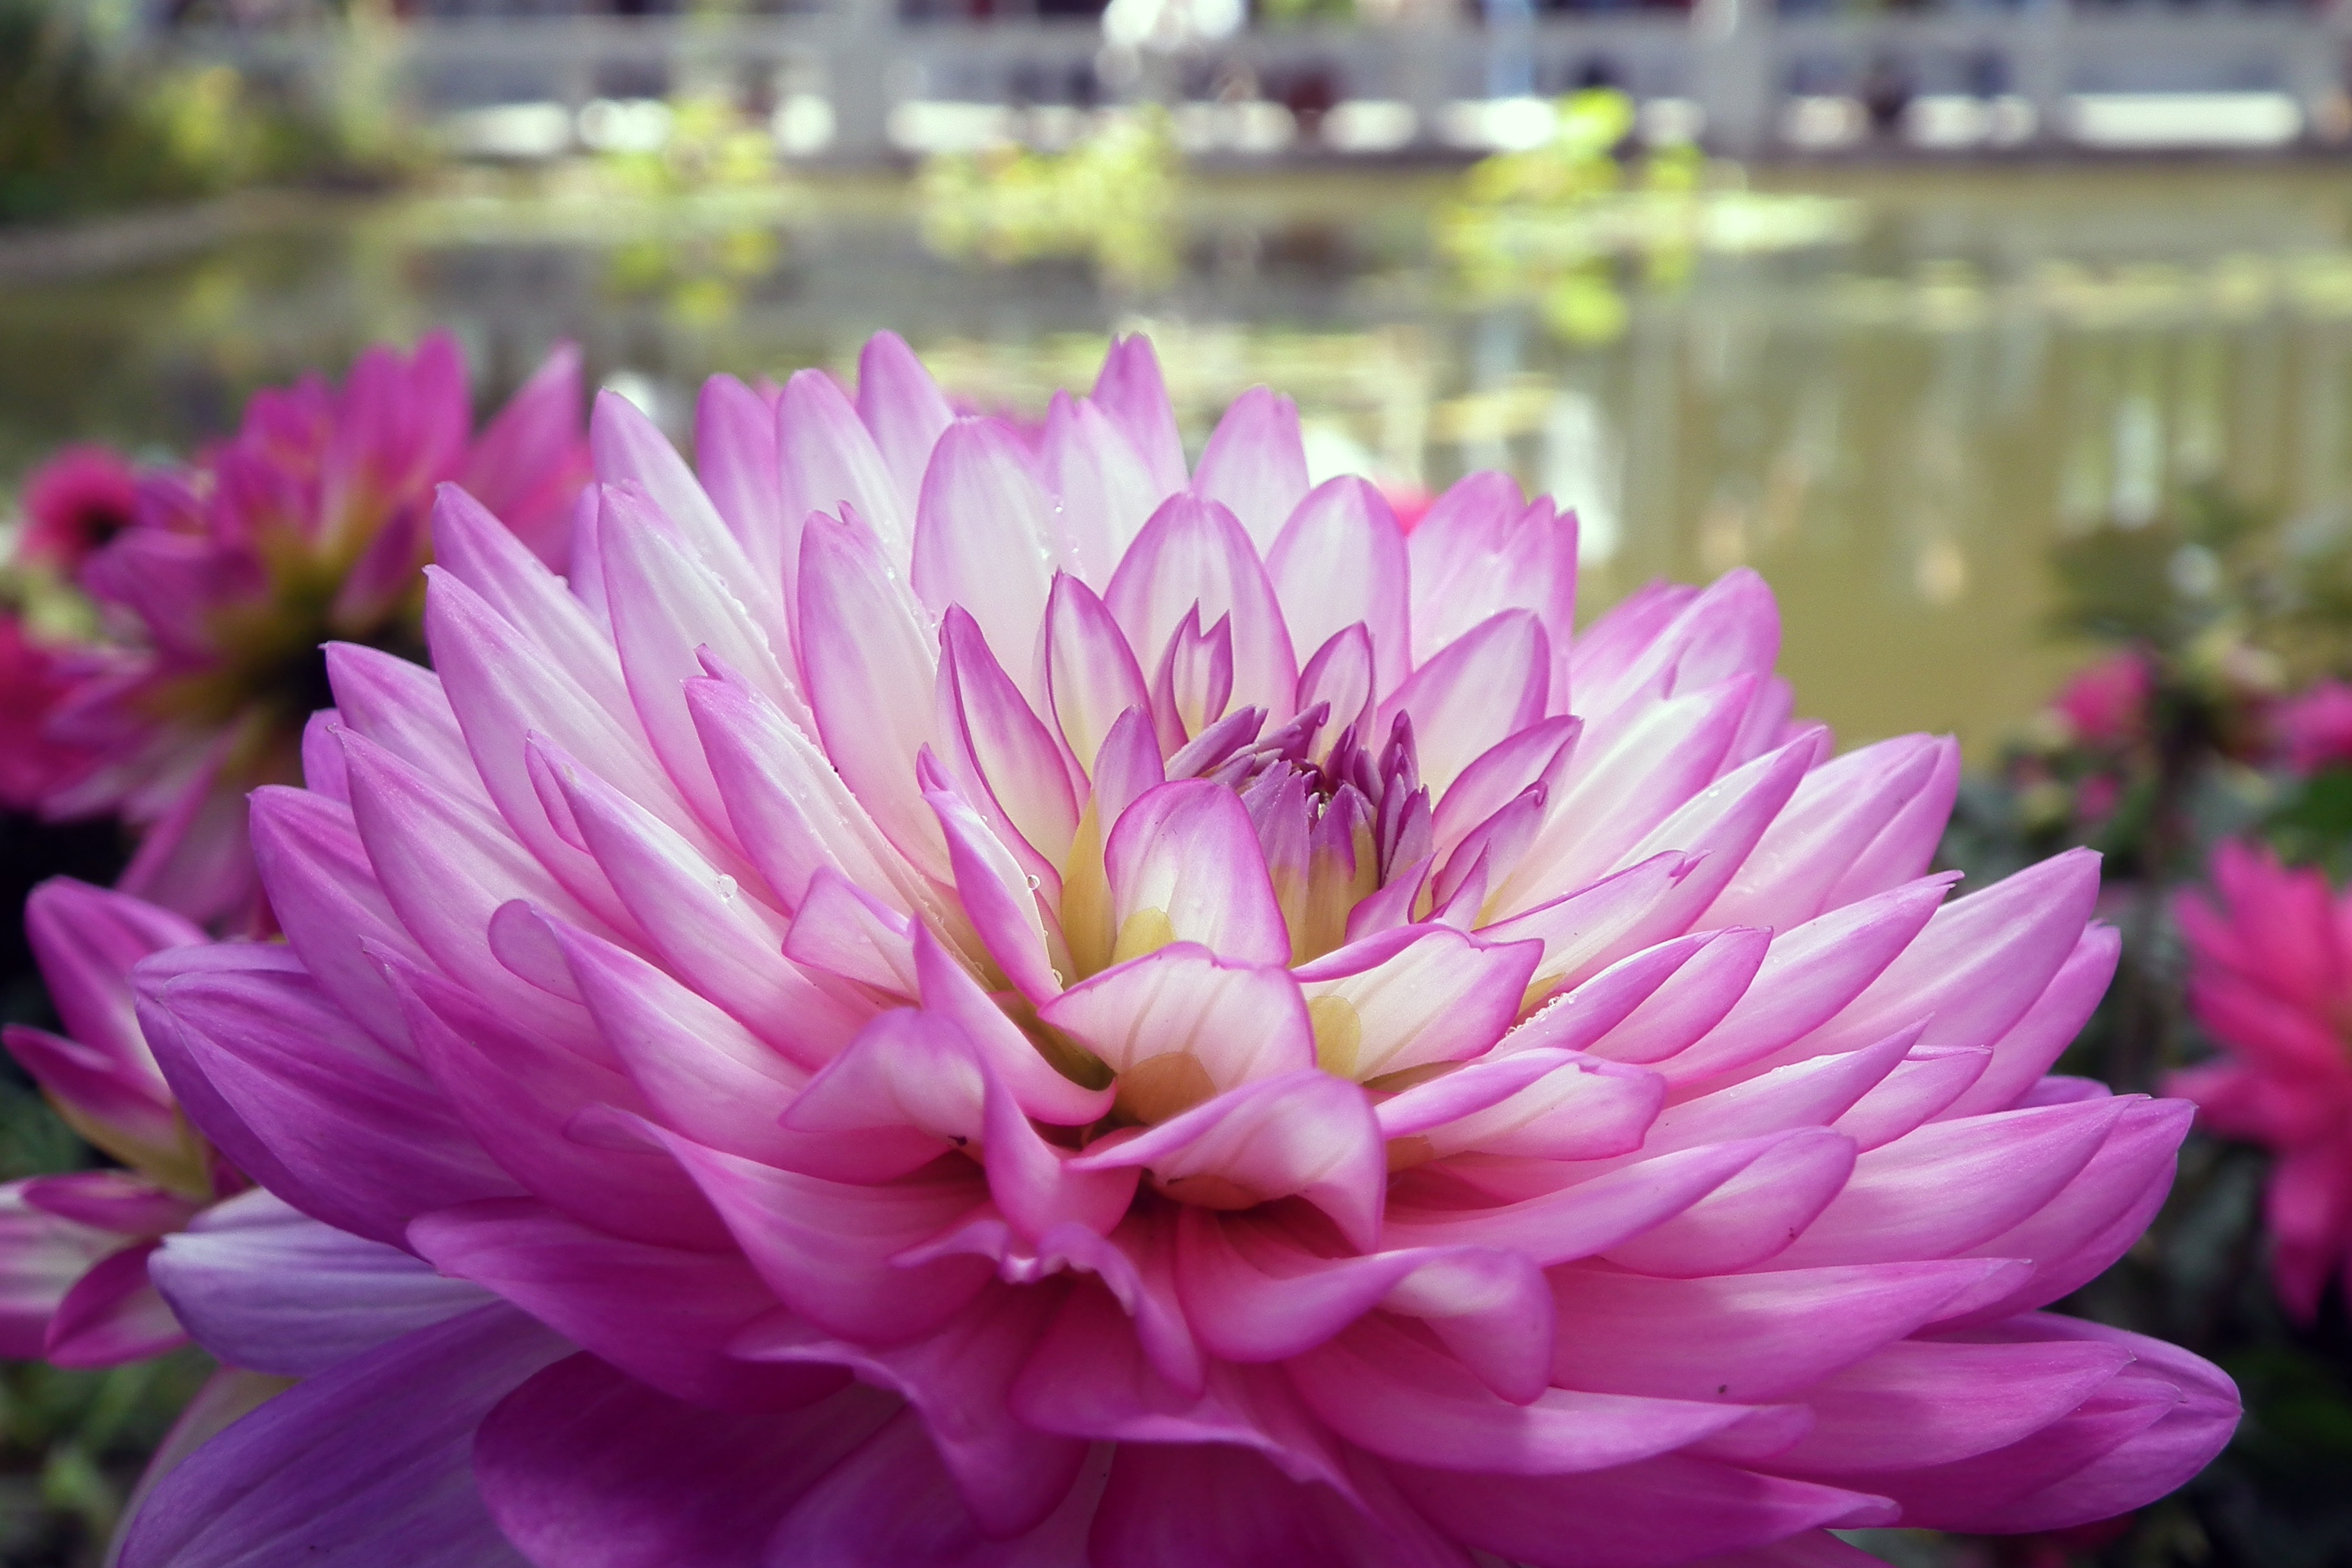
flower, plant, pink, flora, land plant, dahlia, flowering plant, petal, daisy family, macro photography, floristry, annual plant